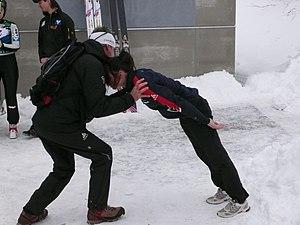
Caroline Espiau avec son entraîneur Jacques Gaillard